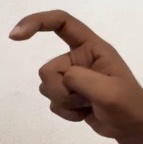
ASL sign: X